Olympus Zuiko Digital ED 50-200mm f/2.8-3.5

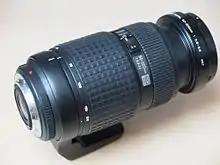

The Olympus Zuiko Digital ED 50-200mm F2.8-3.5 is an interchangeable lens for Four Thirds system digital single-lens reflex cameras announced by Olympus Corporation during the system launch on June 24, 2003. The SWD version is equipped with an ultrasonic motor for focusing, and was introduced in 2007 with the Olympus E-3.